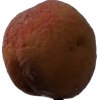
Label: peach